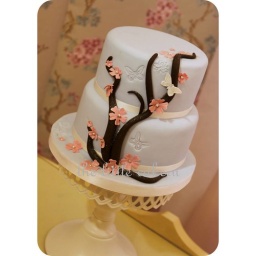
Small two-tier display/dummy cake, covered in baby blue sugarpste, and decorated with pink dogwood blossoms.